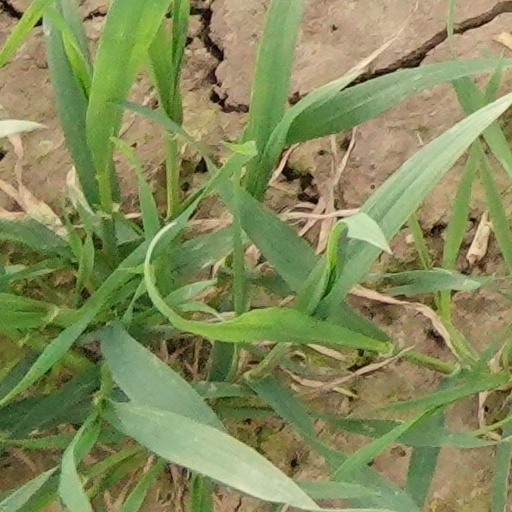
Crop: wheat